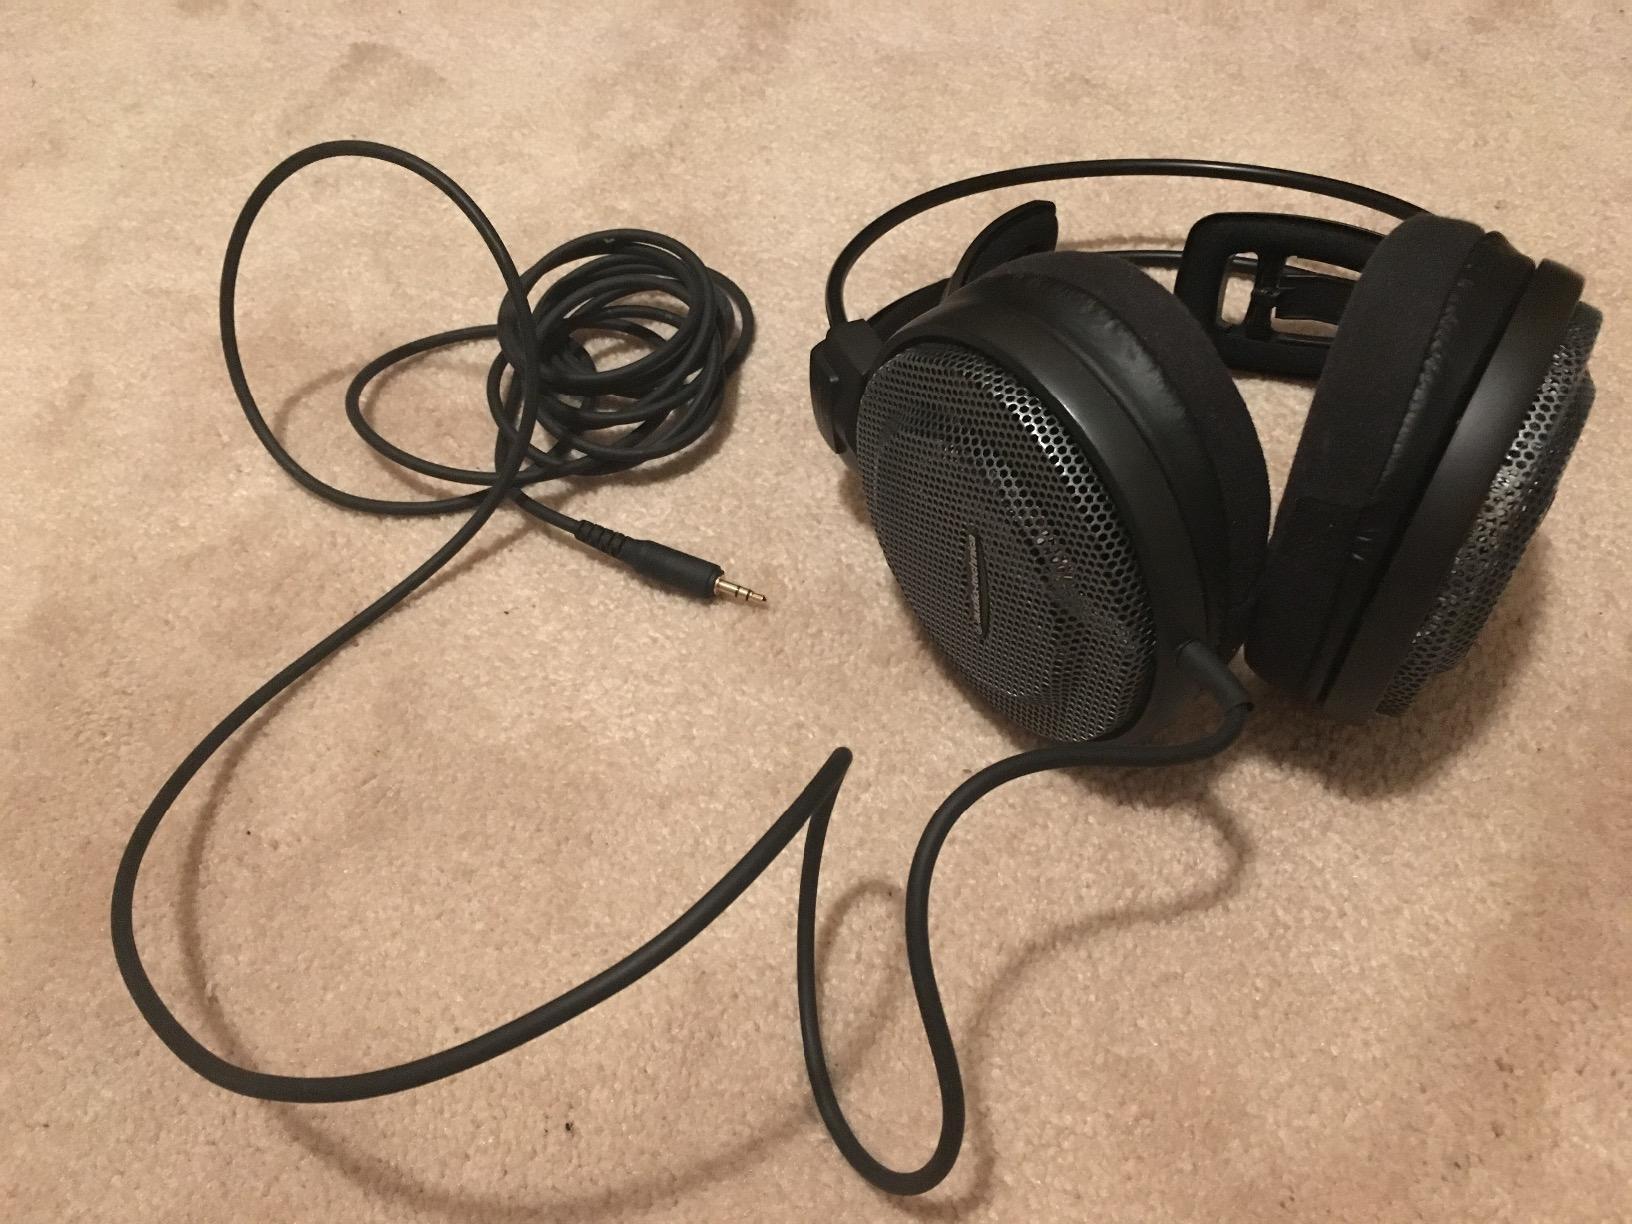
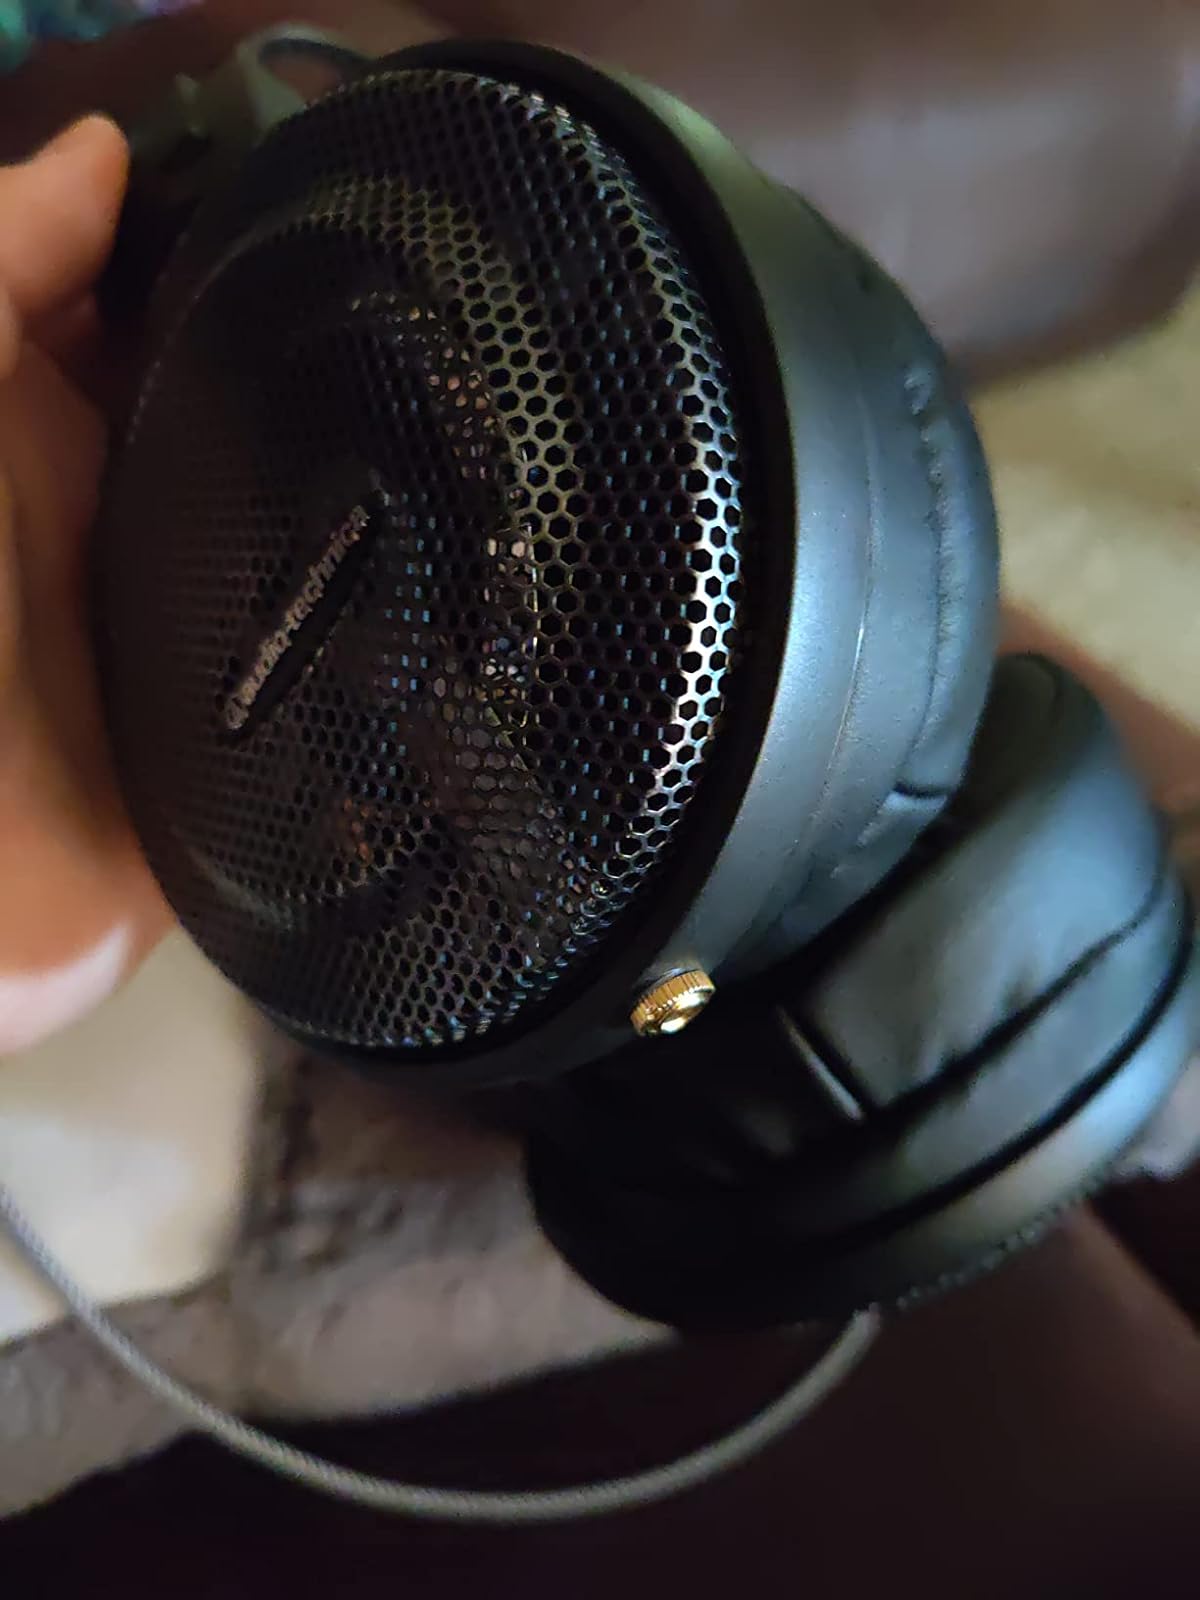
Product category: headphones
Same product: yes